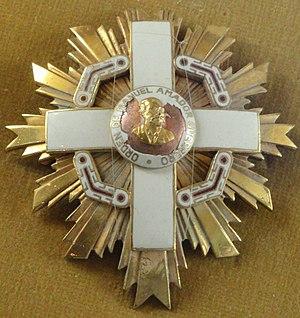
L'Ordre de Manuel Amador Guerrero est la plus haute distinction honorifique du Panama.